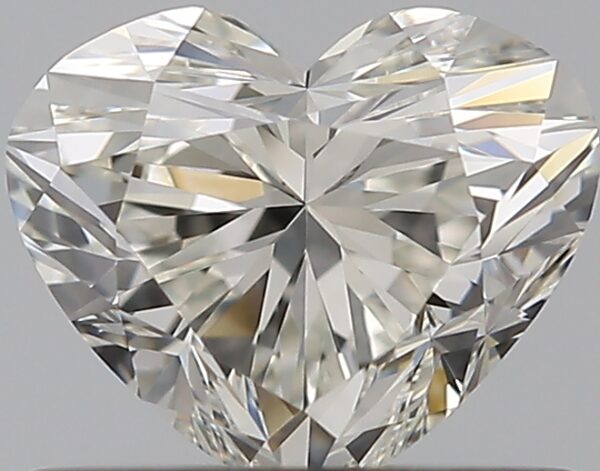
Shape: heart
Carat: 0.56
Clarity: VVS2
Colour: I
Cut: EX
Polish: EX
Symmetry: VG
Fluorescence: ST
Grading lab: GIA
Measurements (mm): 4.85 x 5.76 x 3.41